Faust up to Date

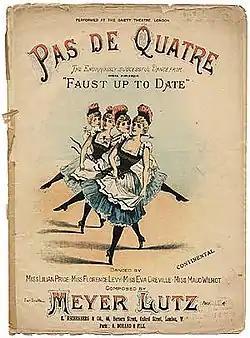
Sheet music

Faust up to Date is a musical burlesque with a libretto was written by G. R. Sims and Henry Pettitt, and a score written by Meyer Lutz (a few songs by others were interpolated into the show). Set in Nuremberg, it is a spoof of Gounod's opera, "Faust", which had first been performed in London in 1864. The burlesque followed on from an earlier Lutz musical, "Mephistopheles, or Faust and Marguerite".